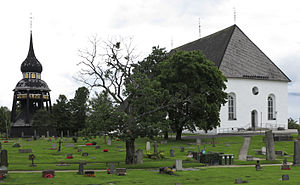
Ljusdals kommun
Ljusdals kirke
Ljusdals kommun ligger i landskaperne Hälsingland og Dalarna i det svenske län Gävleborgs län. Den er den arealmæssigt 20. største kommune i Sverige, og dens administrationscenter ligger i byen Ljusdal.